Karl-Gerät

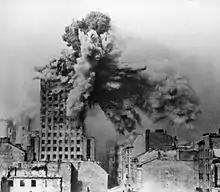
The Prudential House in Warsaw being hit by 2-ton mortar shell from a Karl-Gerät. The picture was taken by Polish soldier Sylwester Braun "Kris" on 28 August 1944.

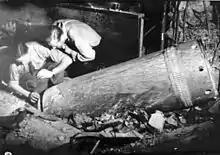
Warsaw Uprising: Sappers disarming a dud 600 mm mortar shell, which crashed through several stories and stopped in the basement of "Adria" townhouse at Moniuszki Street 10. From left: ppor. (second lieutenant) Stanisław Dutkiewicz "Pillert" i st. sierż. (master sergeant) Józef Gorzkowski "Szczepko".

On 13 August 1944 a battery was ordered to be created immediately with one "Karl-Gerät" and sent to the 9th Army to help it suppress the Warsaw Uprising. The next day the "Kommando für Sonder-Geräte" formed the "Army Artillery Battery (Static) 638 Heeres-Artillerie Batterie (bodenständige)" with 60 cm "Karl-Gerät" Nr. VI "Ziu" since no 54 cm weapon was available and a firing table had not yet been computed. It arrived at the Warsaw West railway station at 07:00 on 17 August 1944; the ammunition train arrived the following morning.